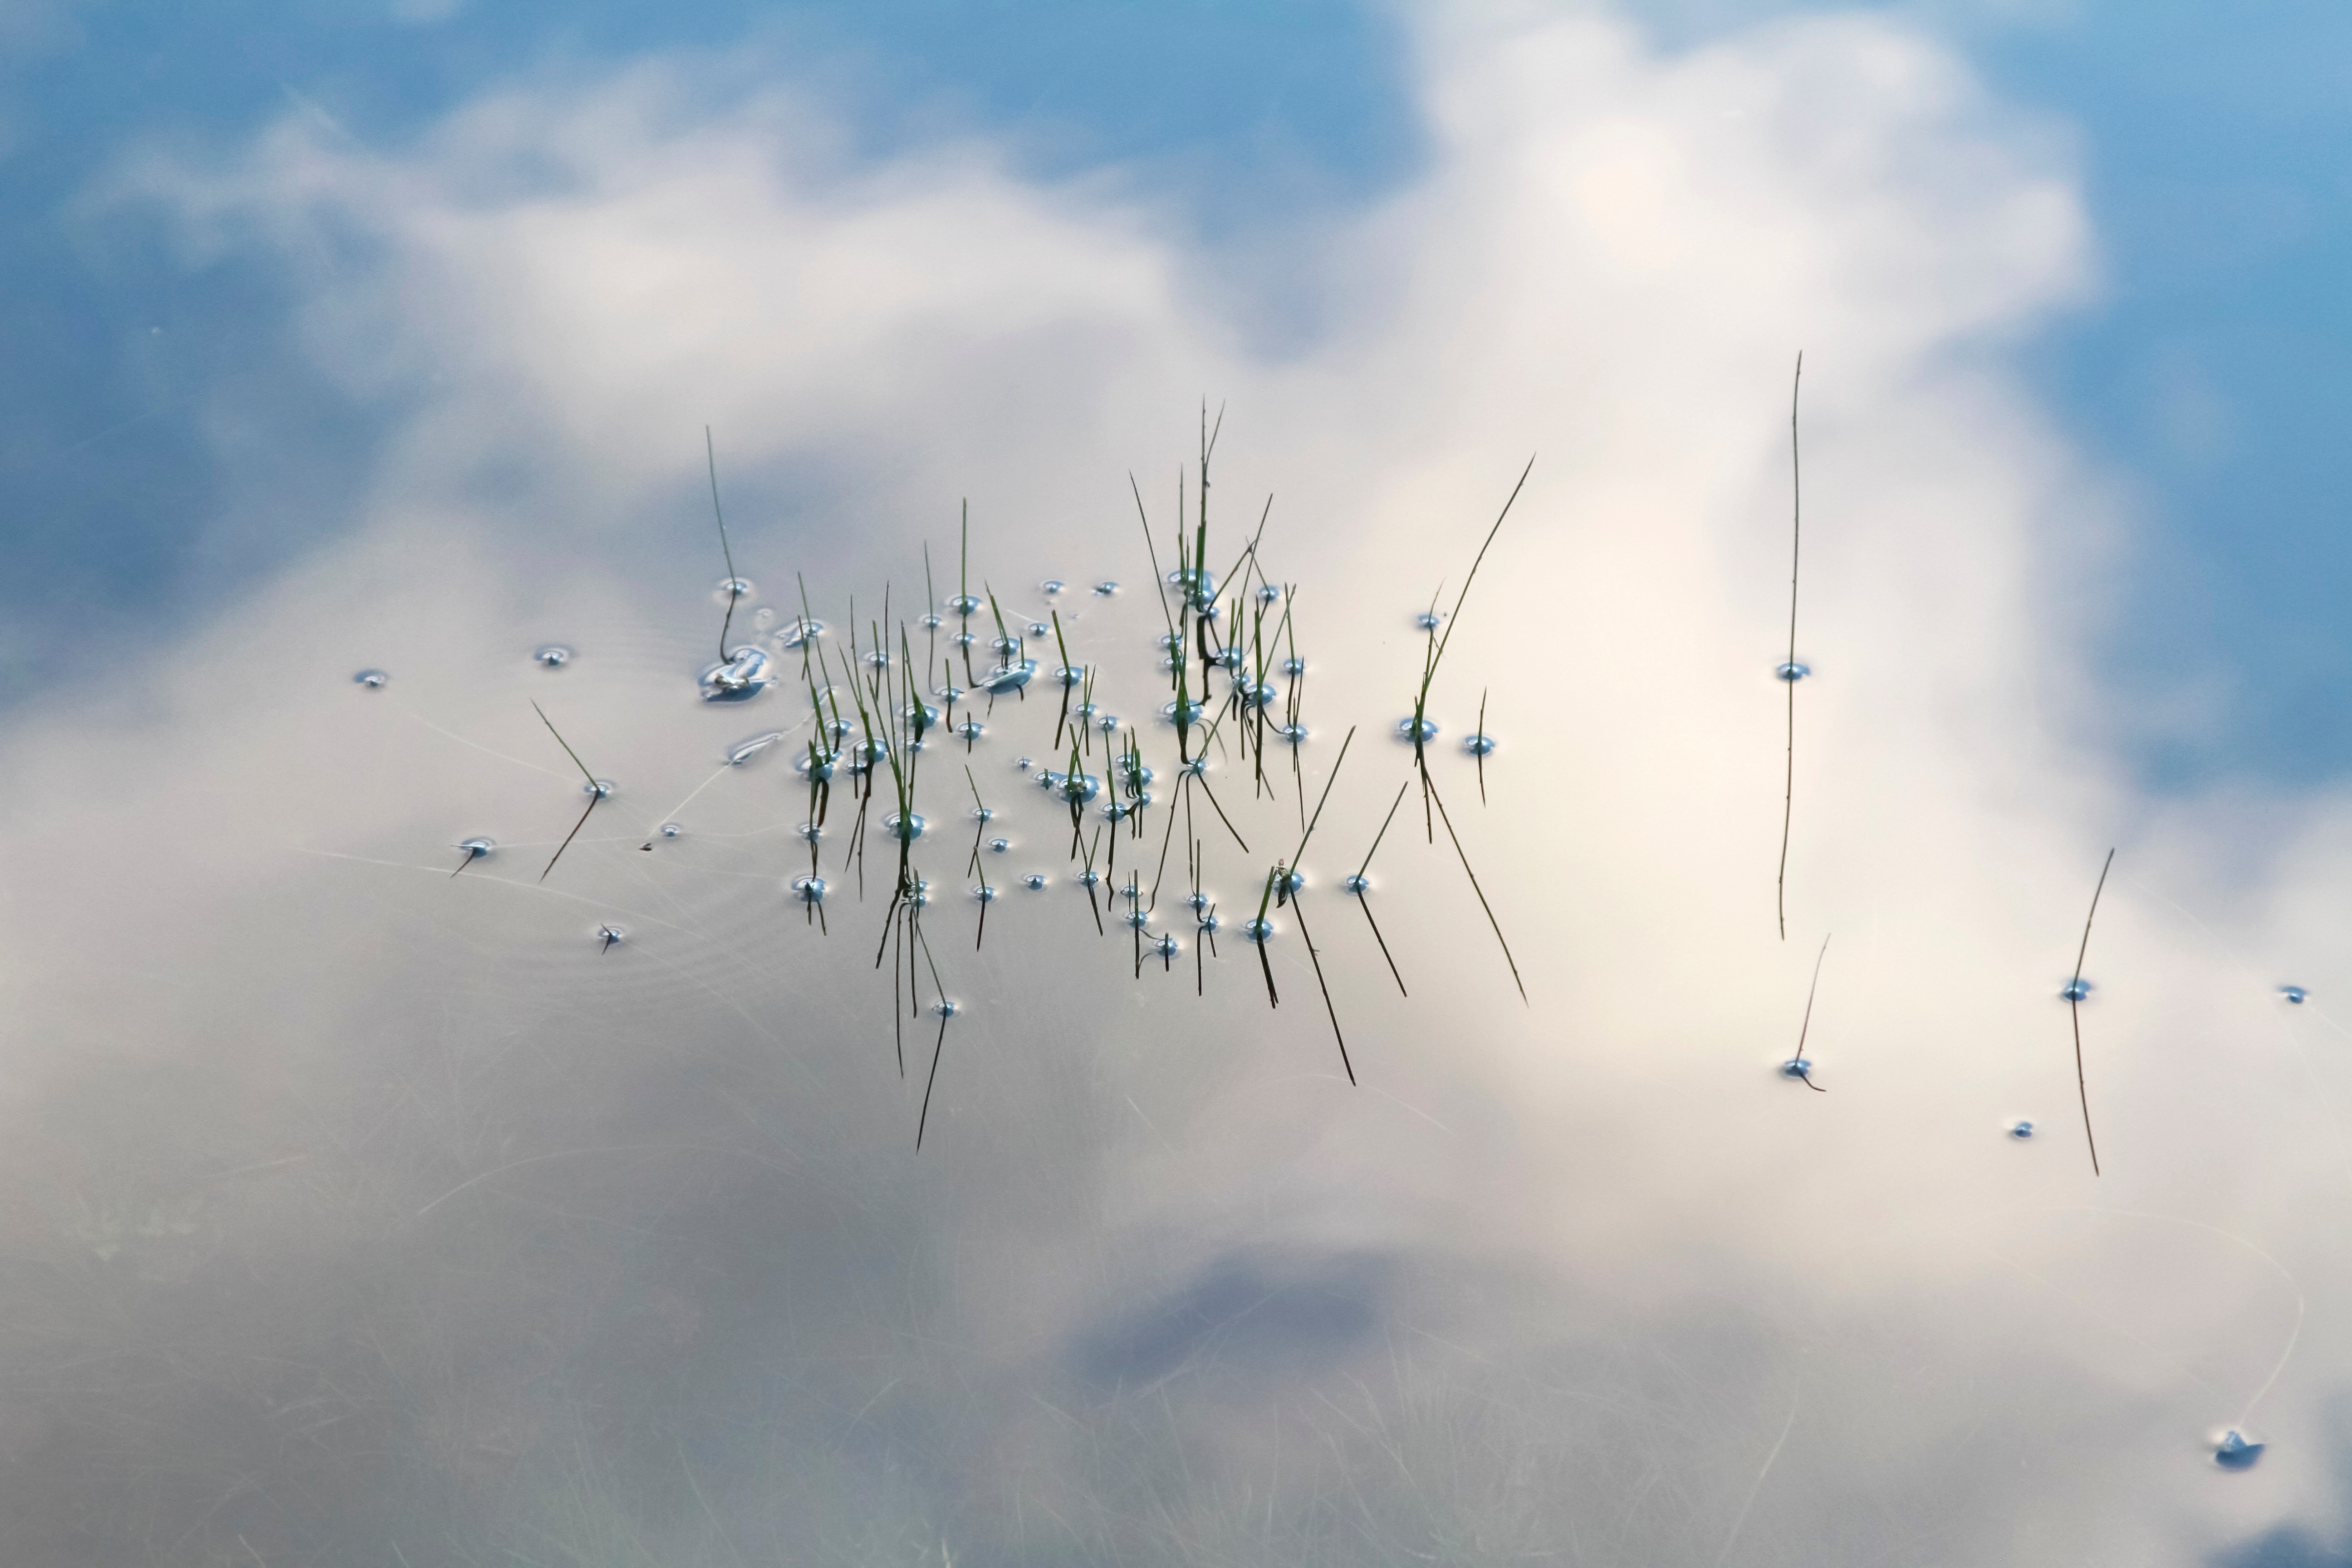
water, cloud, sky, sunlight, wind, line, reflection, blue, electricity, atmosphere of earth